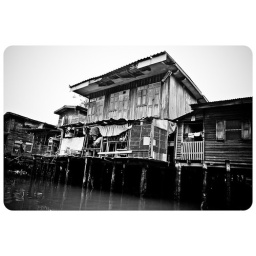
some houses beside the river